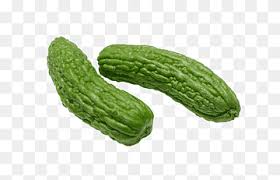
Label: others